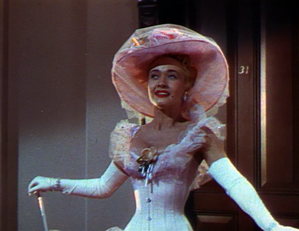
Helen Rose, née le 2 février 1904 à Chicago, morte le 9 novembre 1985 à Palm Springs, est une costumière américaine.